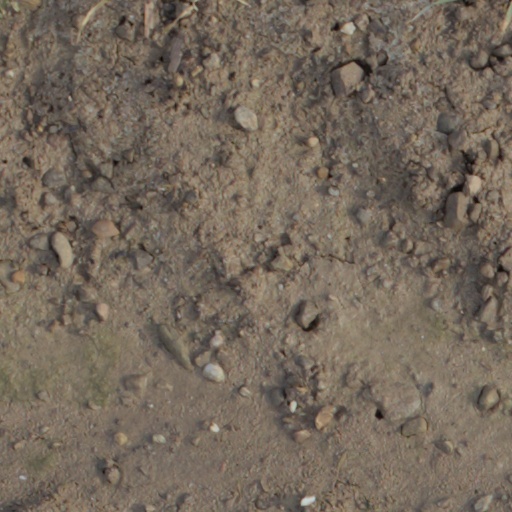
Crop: wheat